Pepperoni

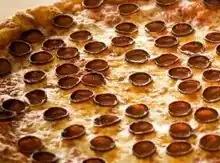
Cup and char pepperoni

Pepperoni has a tendency to curl up from the edges in the heat of a pizza oven; historically all pepperonis showed at least some of this tendency to curl in the oven.